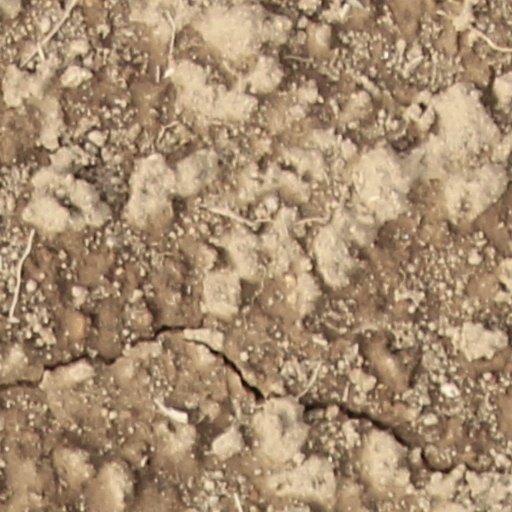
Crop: wheat